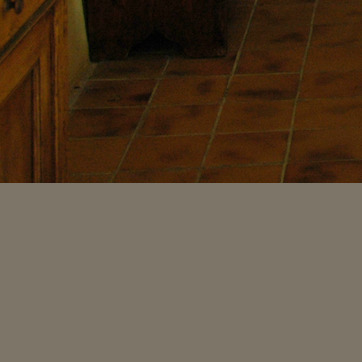
Material: tile